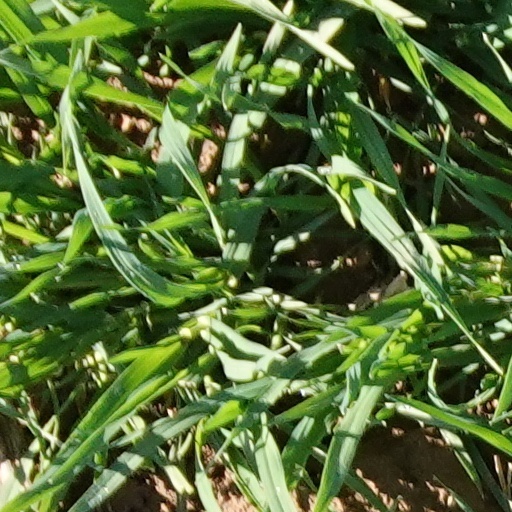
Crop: wheat